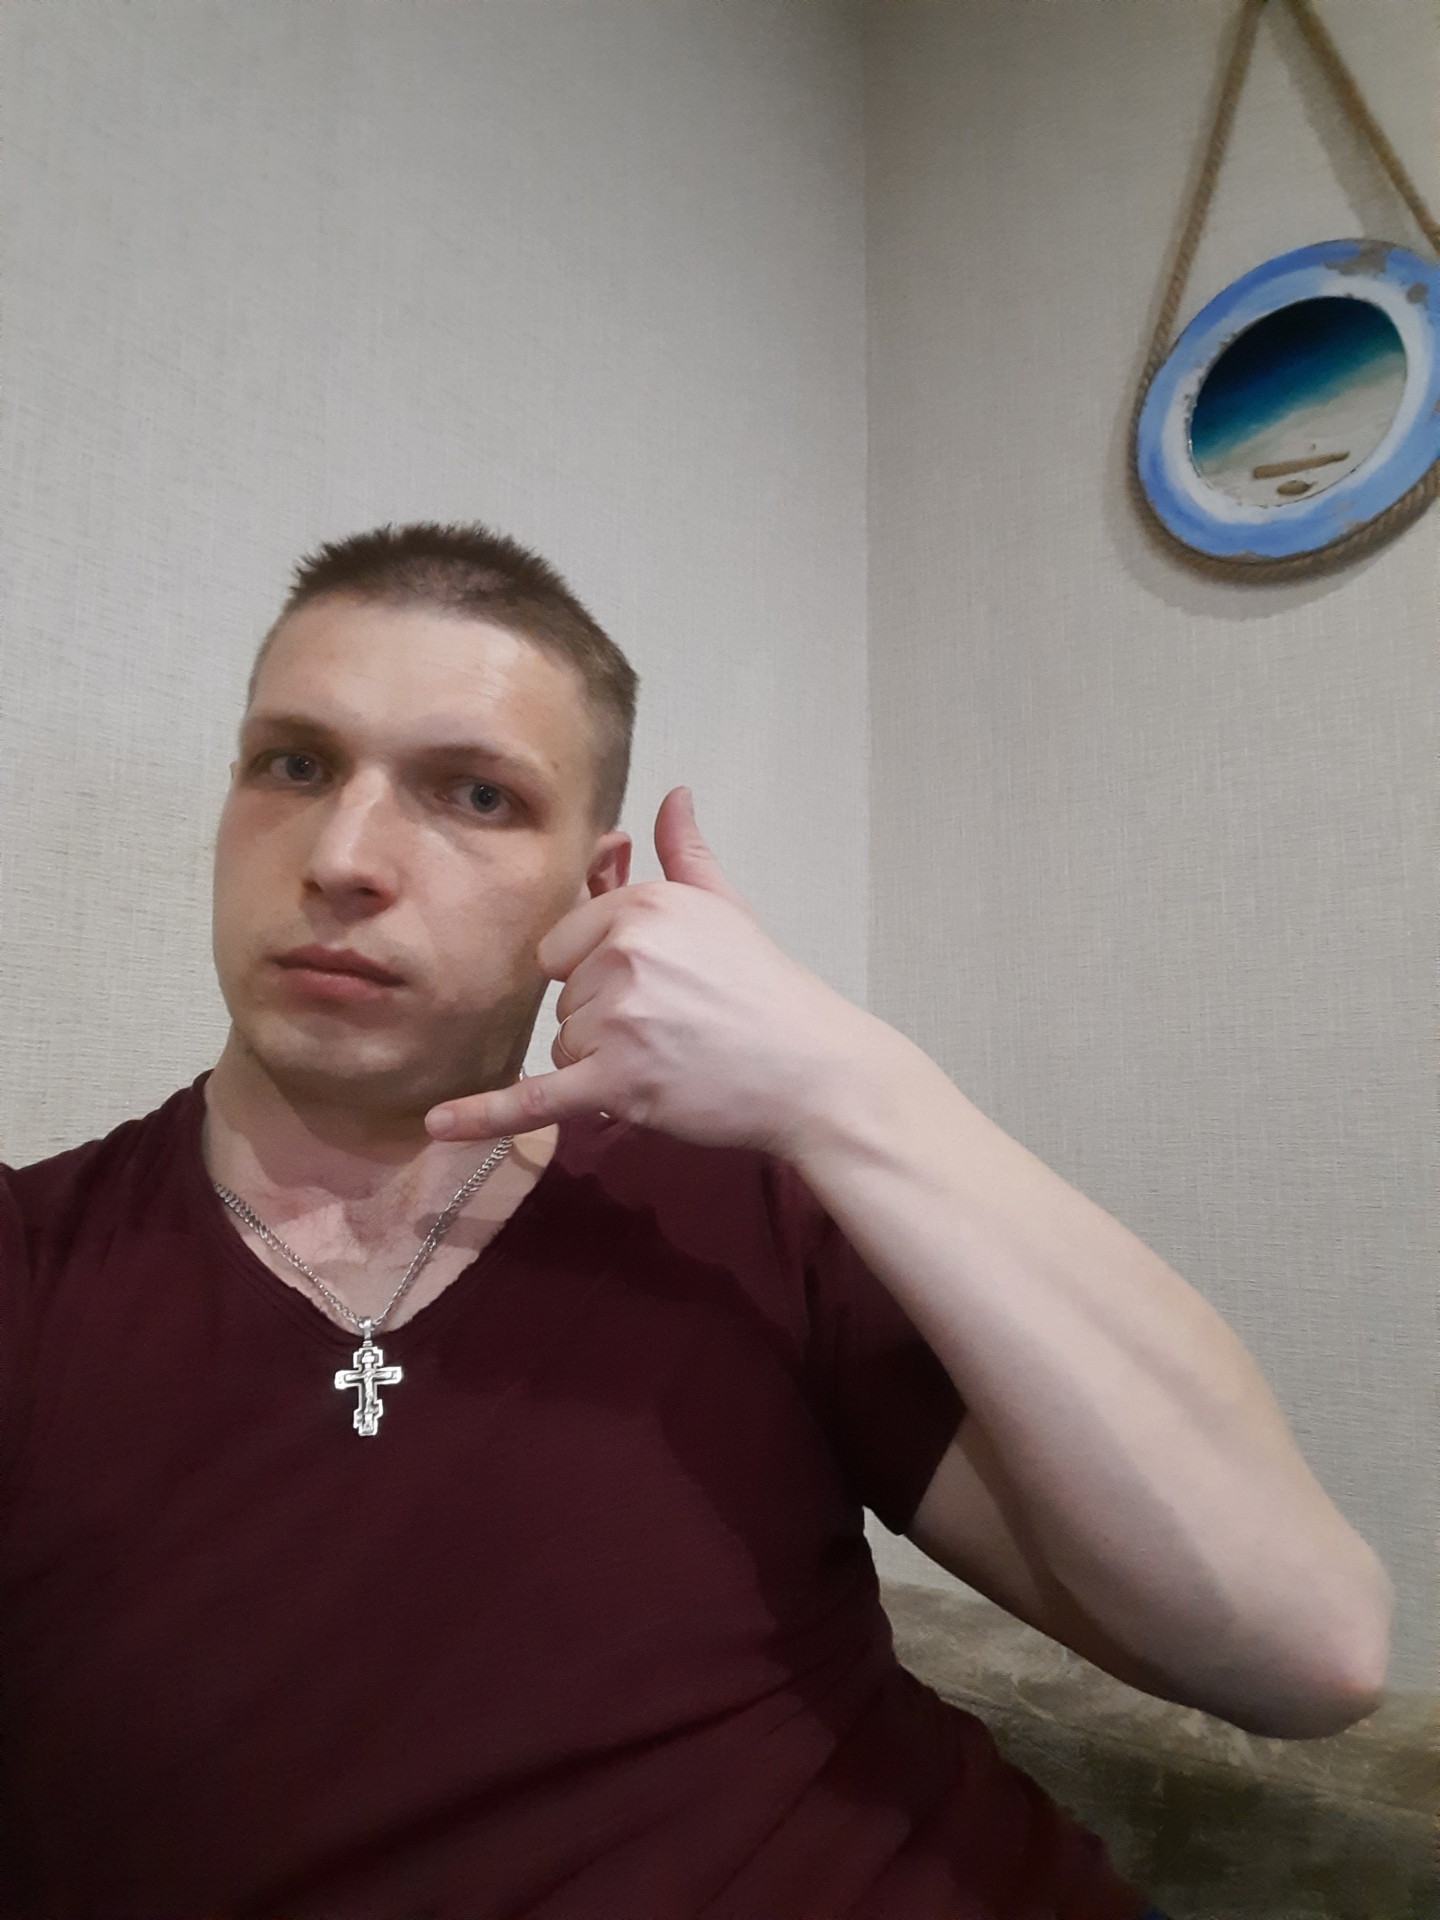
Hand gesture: call